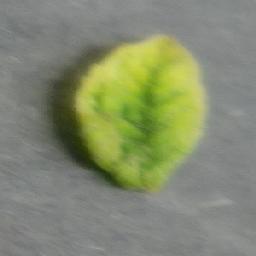
Label: Tomato___Tomato_Yellow_Leaf_Curl_Virus